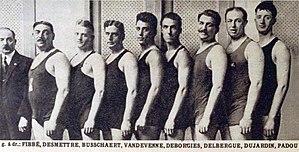
Les Enfants de Neptune de Toucoing champions de France de water-polo en 1923.
Les Enfants de Neptune de Tourcoing est un club de natation et de water polo français basé à Tourcoing. Il compte 46 titres de champion France élite de water polo depuis sa création dont 27 titres entre 1921 et 1964.
Henri Padou, né le 15 mai 1898 à Roubaix et mort le 19 novembre 1981 à Wasquehal, est un joueur de water-polo et nageur français.